Tokugawa Ieyasu

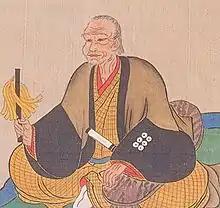
Sanada Masayuki changed his allegiance twice during the war

Ieyasu deployed his forces to various fortresses in the Kōfu Basin to oppose Ujinao, who had camped his army in the area of present-day Hokuto City. Hattori Hanzō led Iga clan warriors to Katsuyama Castle (Kamisone-cho, Kofu City), Minakuchi Castle, and Kotohirayama Castle (Misakuchi-cho, Kofu City), where he monitored the Nakamichi road connecting Kai and Suruga. Ieyasu managed to recruit more samurai clans who had formerly served under various Takeda generals such as Ichijō Nobutatsu, Yamagata Masakage, and Hara Masatane with the assistance of Ii Naomasa. Naomasa dealt with around 41 letters of submission to the Tokugawa clan. Furthermore, Naomasa also received another letter of submission from Obata Nobusada, the leader of the Takeda clan's red armored cavalry troops.